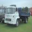
Label: truck